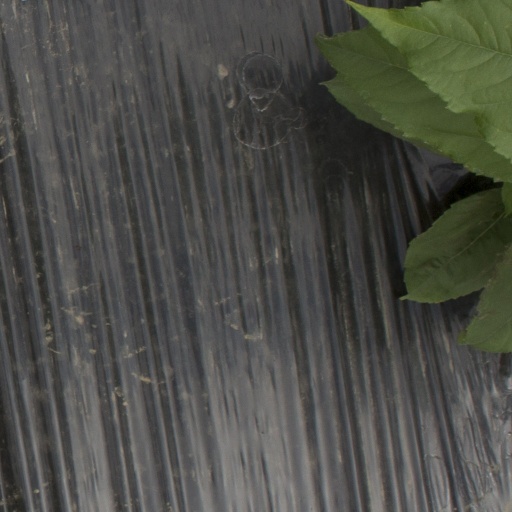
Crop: Jerusalem artichoke